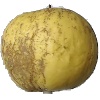
Label: Apple Golden 1